Maria van Oosterwijck

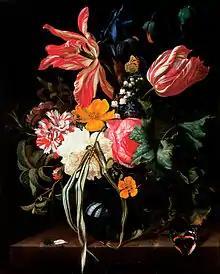
"Flower Still Life", 1669, Cincinnati Art Museum

Van Oosterwijck initially worked in Delft and later moved to Utrecht. She worked with de Heem, and years later she produced her first professional piece which had been created independently. When de Heem moved to Antwerp, van Oosterwijck had ample opportunity for independent painting.